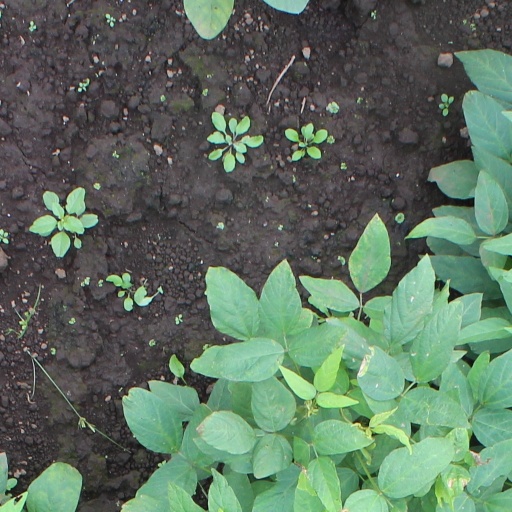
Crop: soybean